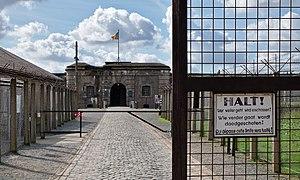
Entrée du Fort de Breendonk, Willebroek, Belgique This photo of immovable heritage has been taken in the Flemish Region This is a photo of onroerend erfgoed number 1730
Le fort de Breendonk ou fort de Breendonck, situé dans la commune de Willebroeck, non loin de la localité homonyme qui elle se trouve dans la commune de Puers-Saint-Amand, à une vingtaine de kilomètres au sud d’Anvers, a servi de camp de concentration durant la Seconde Guerre mondiale. Avec le camp de rassemblement de Malines, ils sont les deux seuls camps de concentration implantés par les nazis en Belgique. Le premier commandant du camp, Philipp Schmitt, sera le dernier condamné à mort exécuté en Belgique. Son successeur à la tête du camp, Karl Schönwetter, se rendra aux Alliés en 1944.